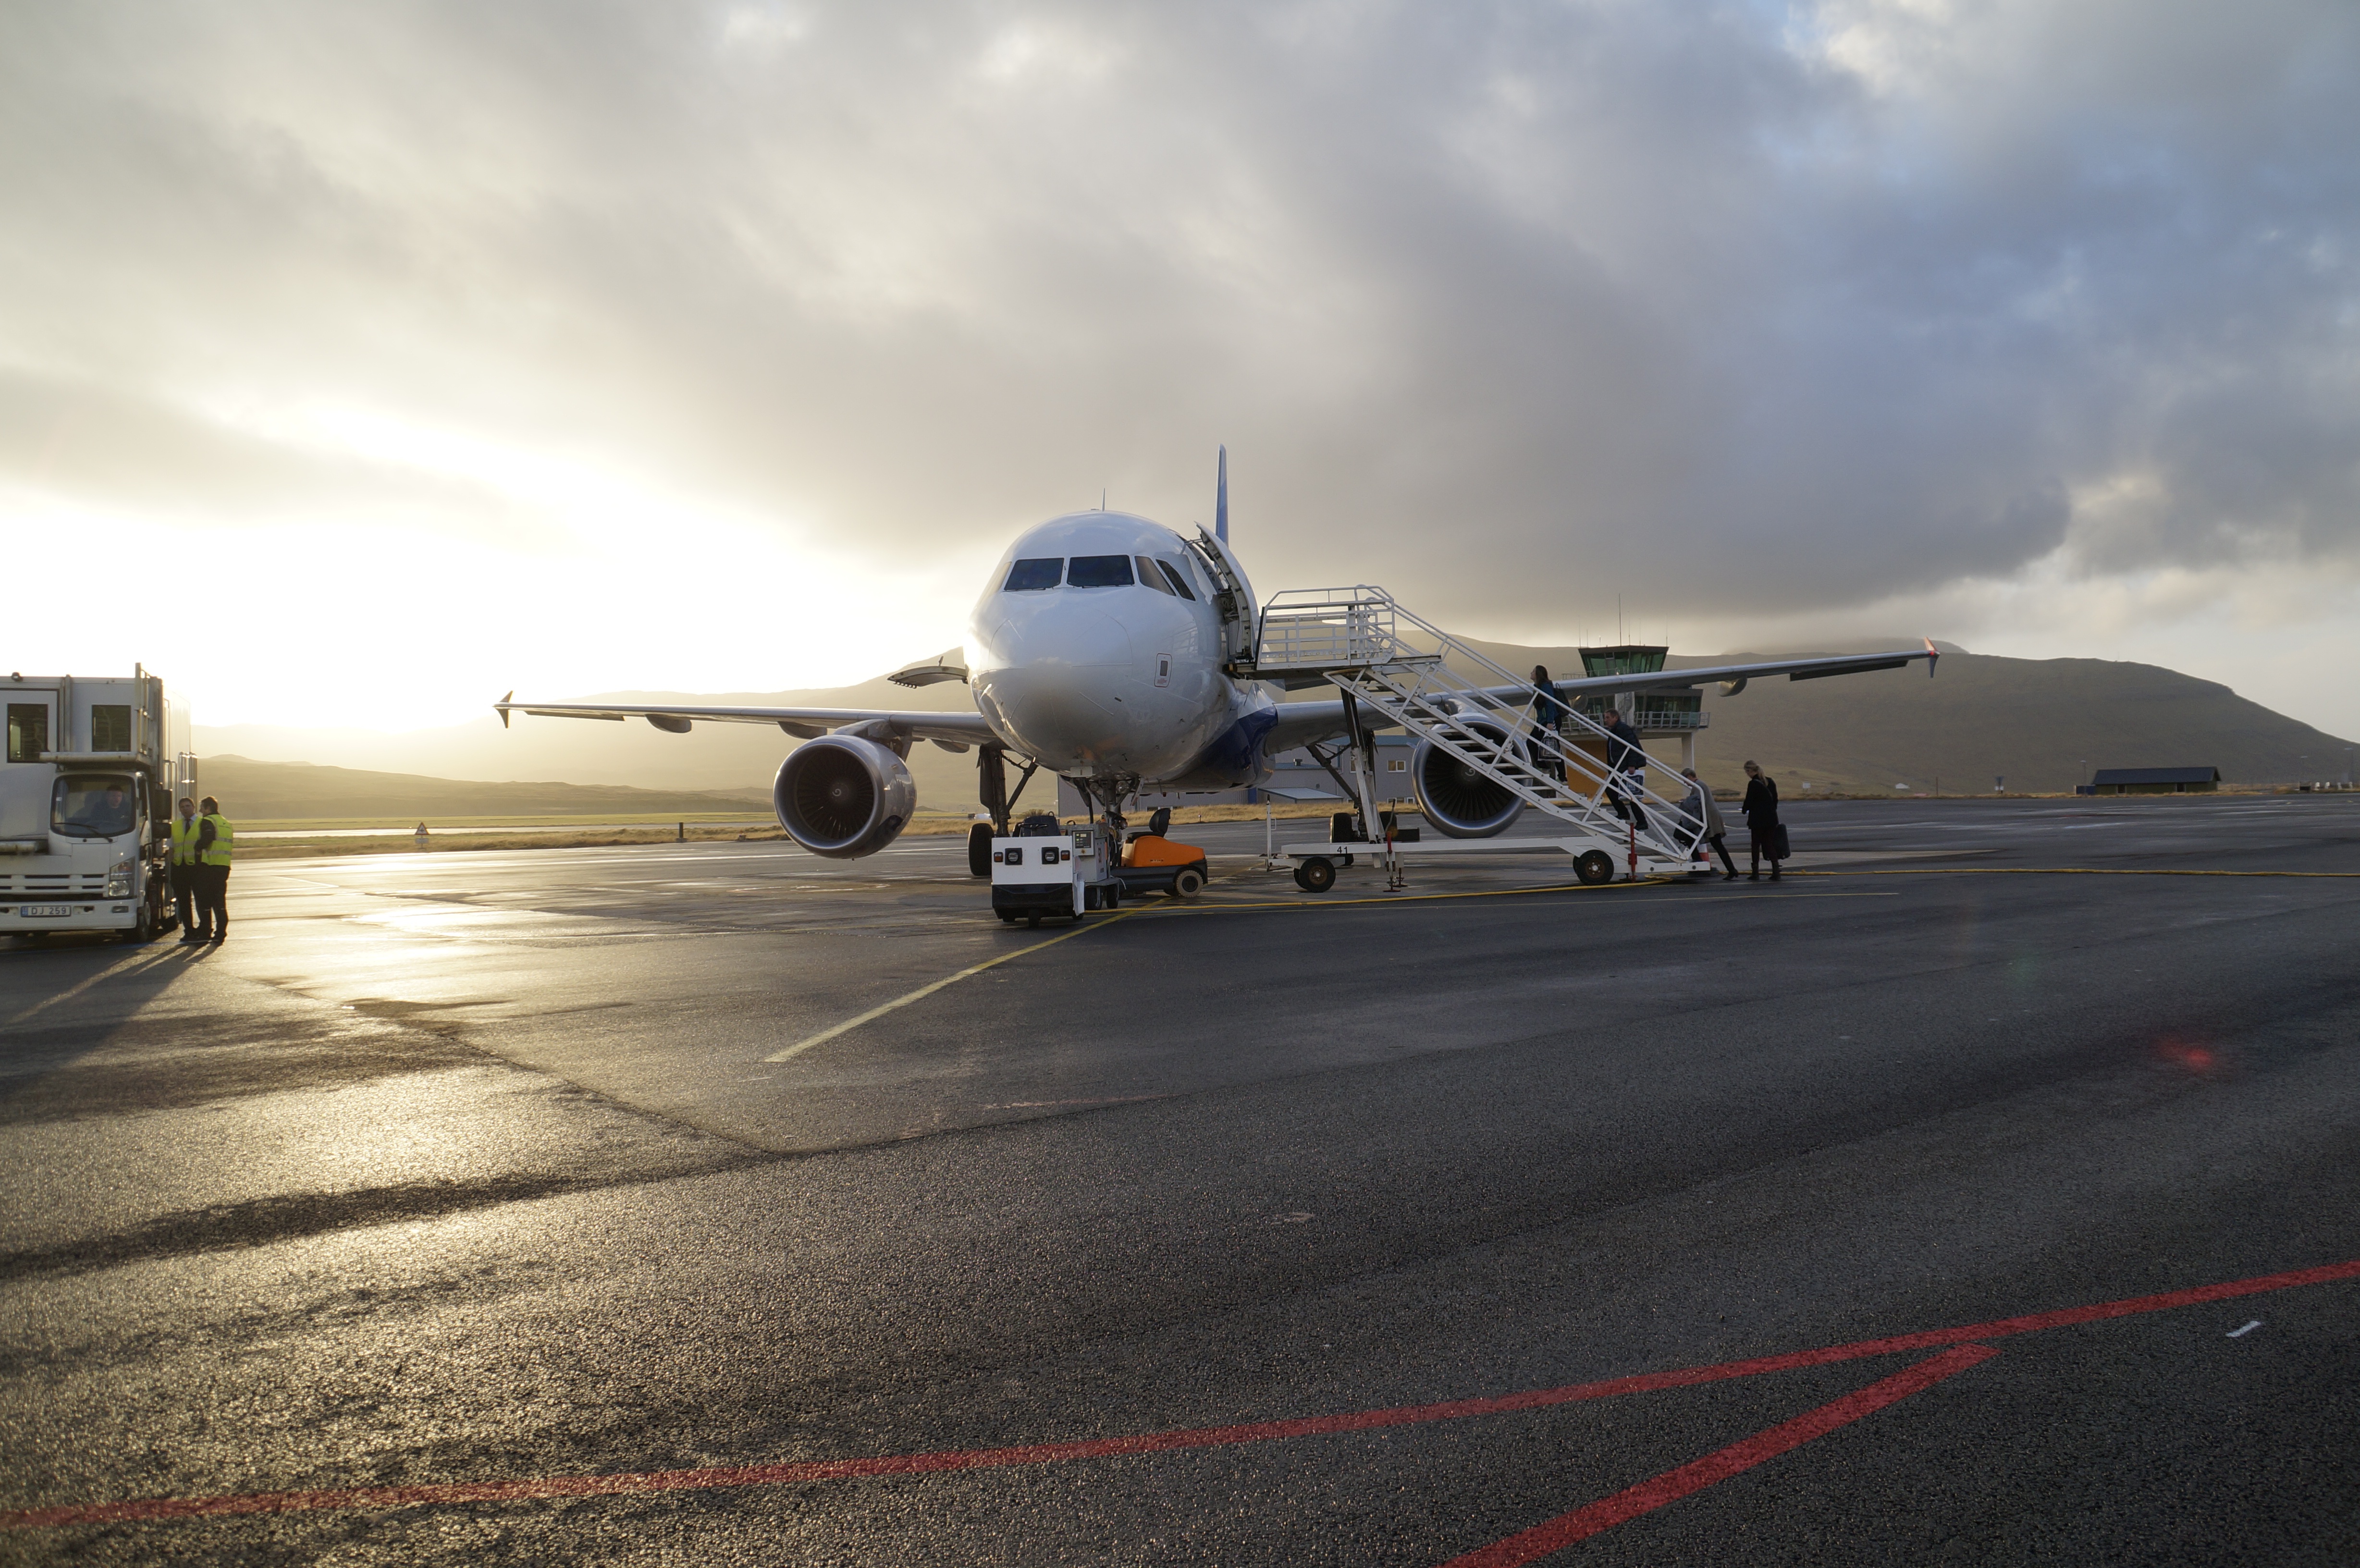
fly, airport, airplane, tarmac, aircraft, transport, vehicle, airline, aviation, flight, start, departure, passengers, airliner, airbus, landing, scandinavia, takeoff, air force, jet aircraft, boeing 777, military aircraft, vagar, atlantic airways, f r er, park position, atmosphere of earth, wide body aircraft, narrow body aircraft, aircraft engine